L129A1

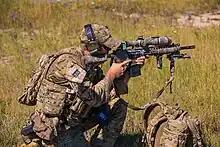
L129A1 Sniper Support Weapon (SSW) version fitted with a 3-12×50 telescopic sight

A Sniper Support Weapon (SSW) version, also designated L129A1, was adopted for use by the second man in each sniper team and is fitted with a Schmidt & Bender 3-12×50 telescopic sight and a Surefire suppressor.